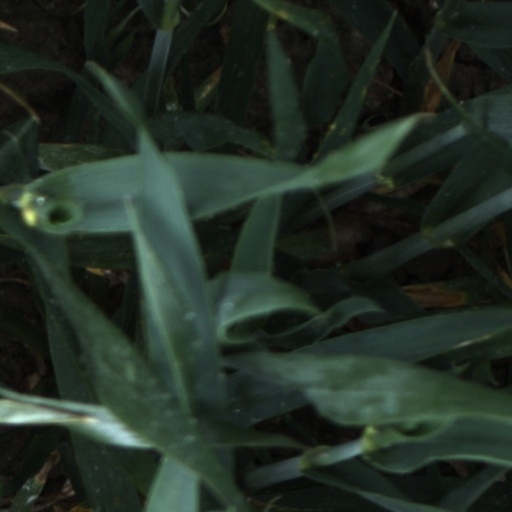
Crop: wheat